Yamhad

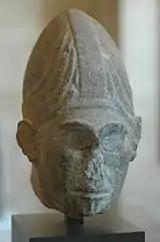
God head, discovered near Jabbul (c. 1600 BC).

The era of Abba-El I's successors is poorly documented, and by the time of Yarim-Lim III in the mid-17th century BC, the power of Yamhad declined due to internal dissent. Yarim-Lim III ruled a weakened kingdom, and although he imposed Yamhadite hegemony over Qatna, the weakening was obvious as Alalakh had become all but independent under the self-declared king Ammitakum. In spite of this regression, the king of Yamhad remained the strongest king of the Syrian states, as he was referred to as a Great King by the Hittites, the diplomatic equal of the Hittite king.